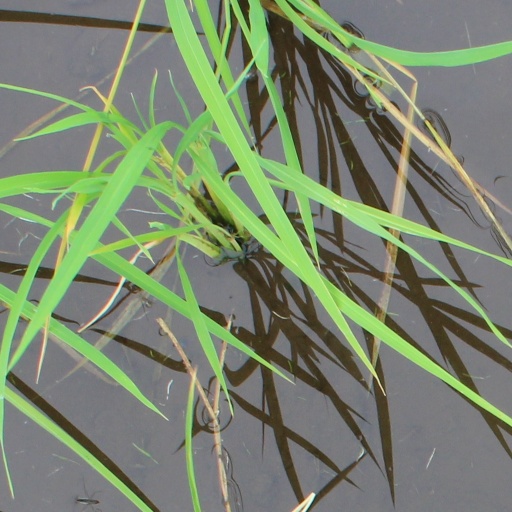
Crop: rice